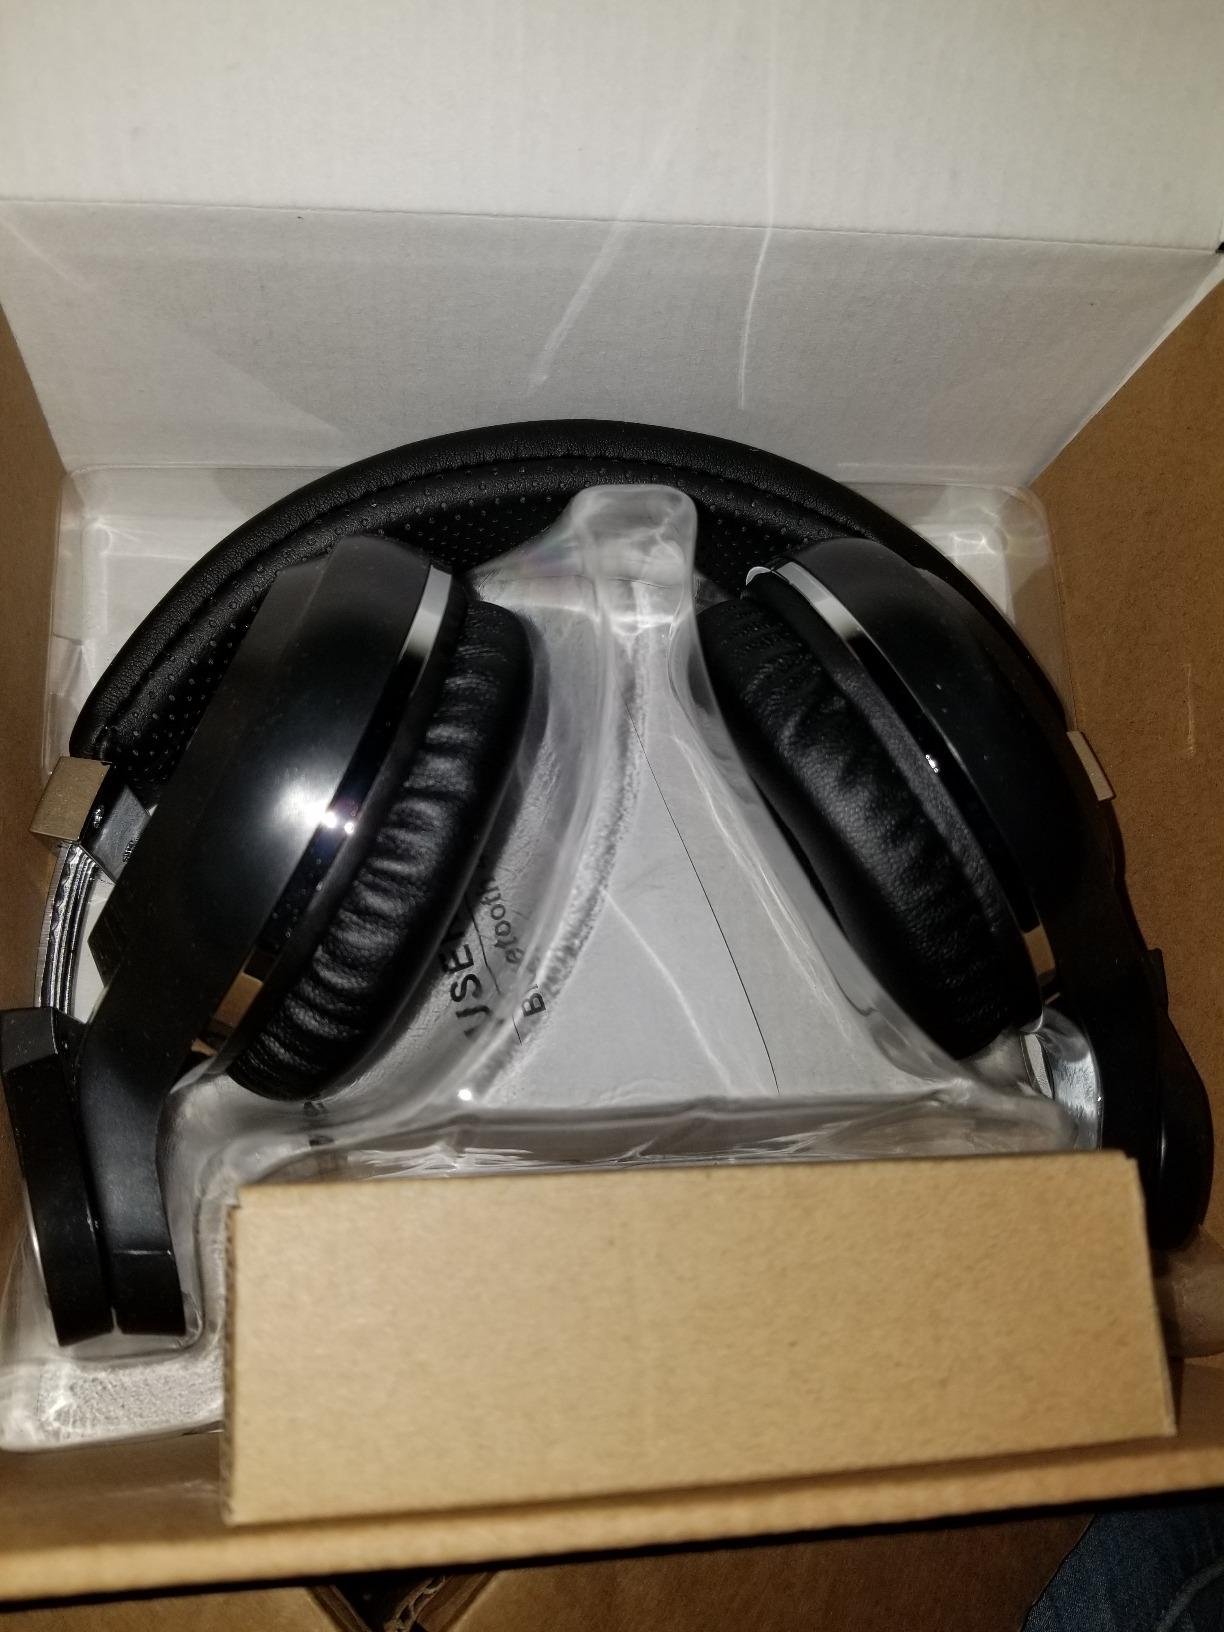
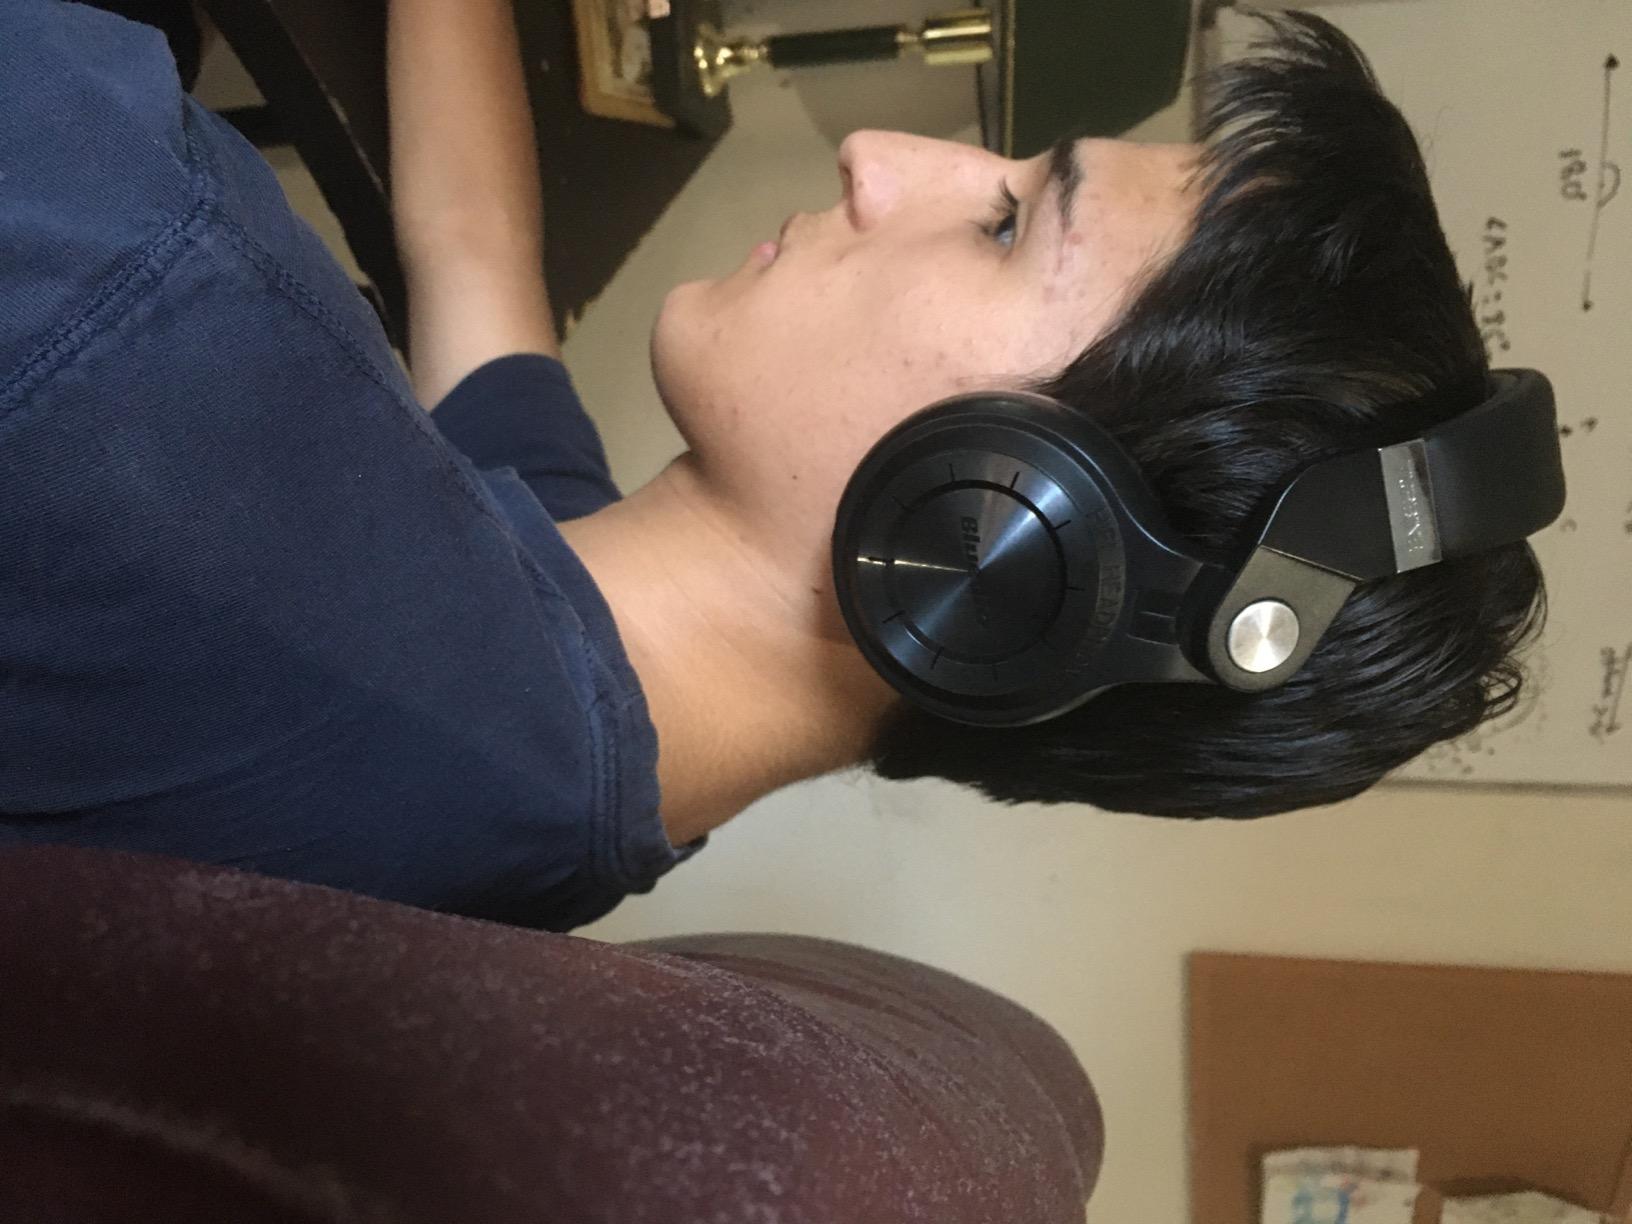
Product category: headphones
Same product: yes